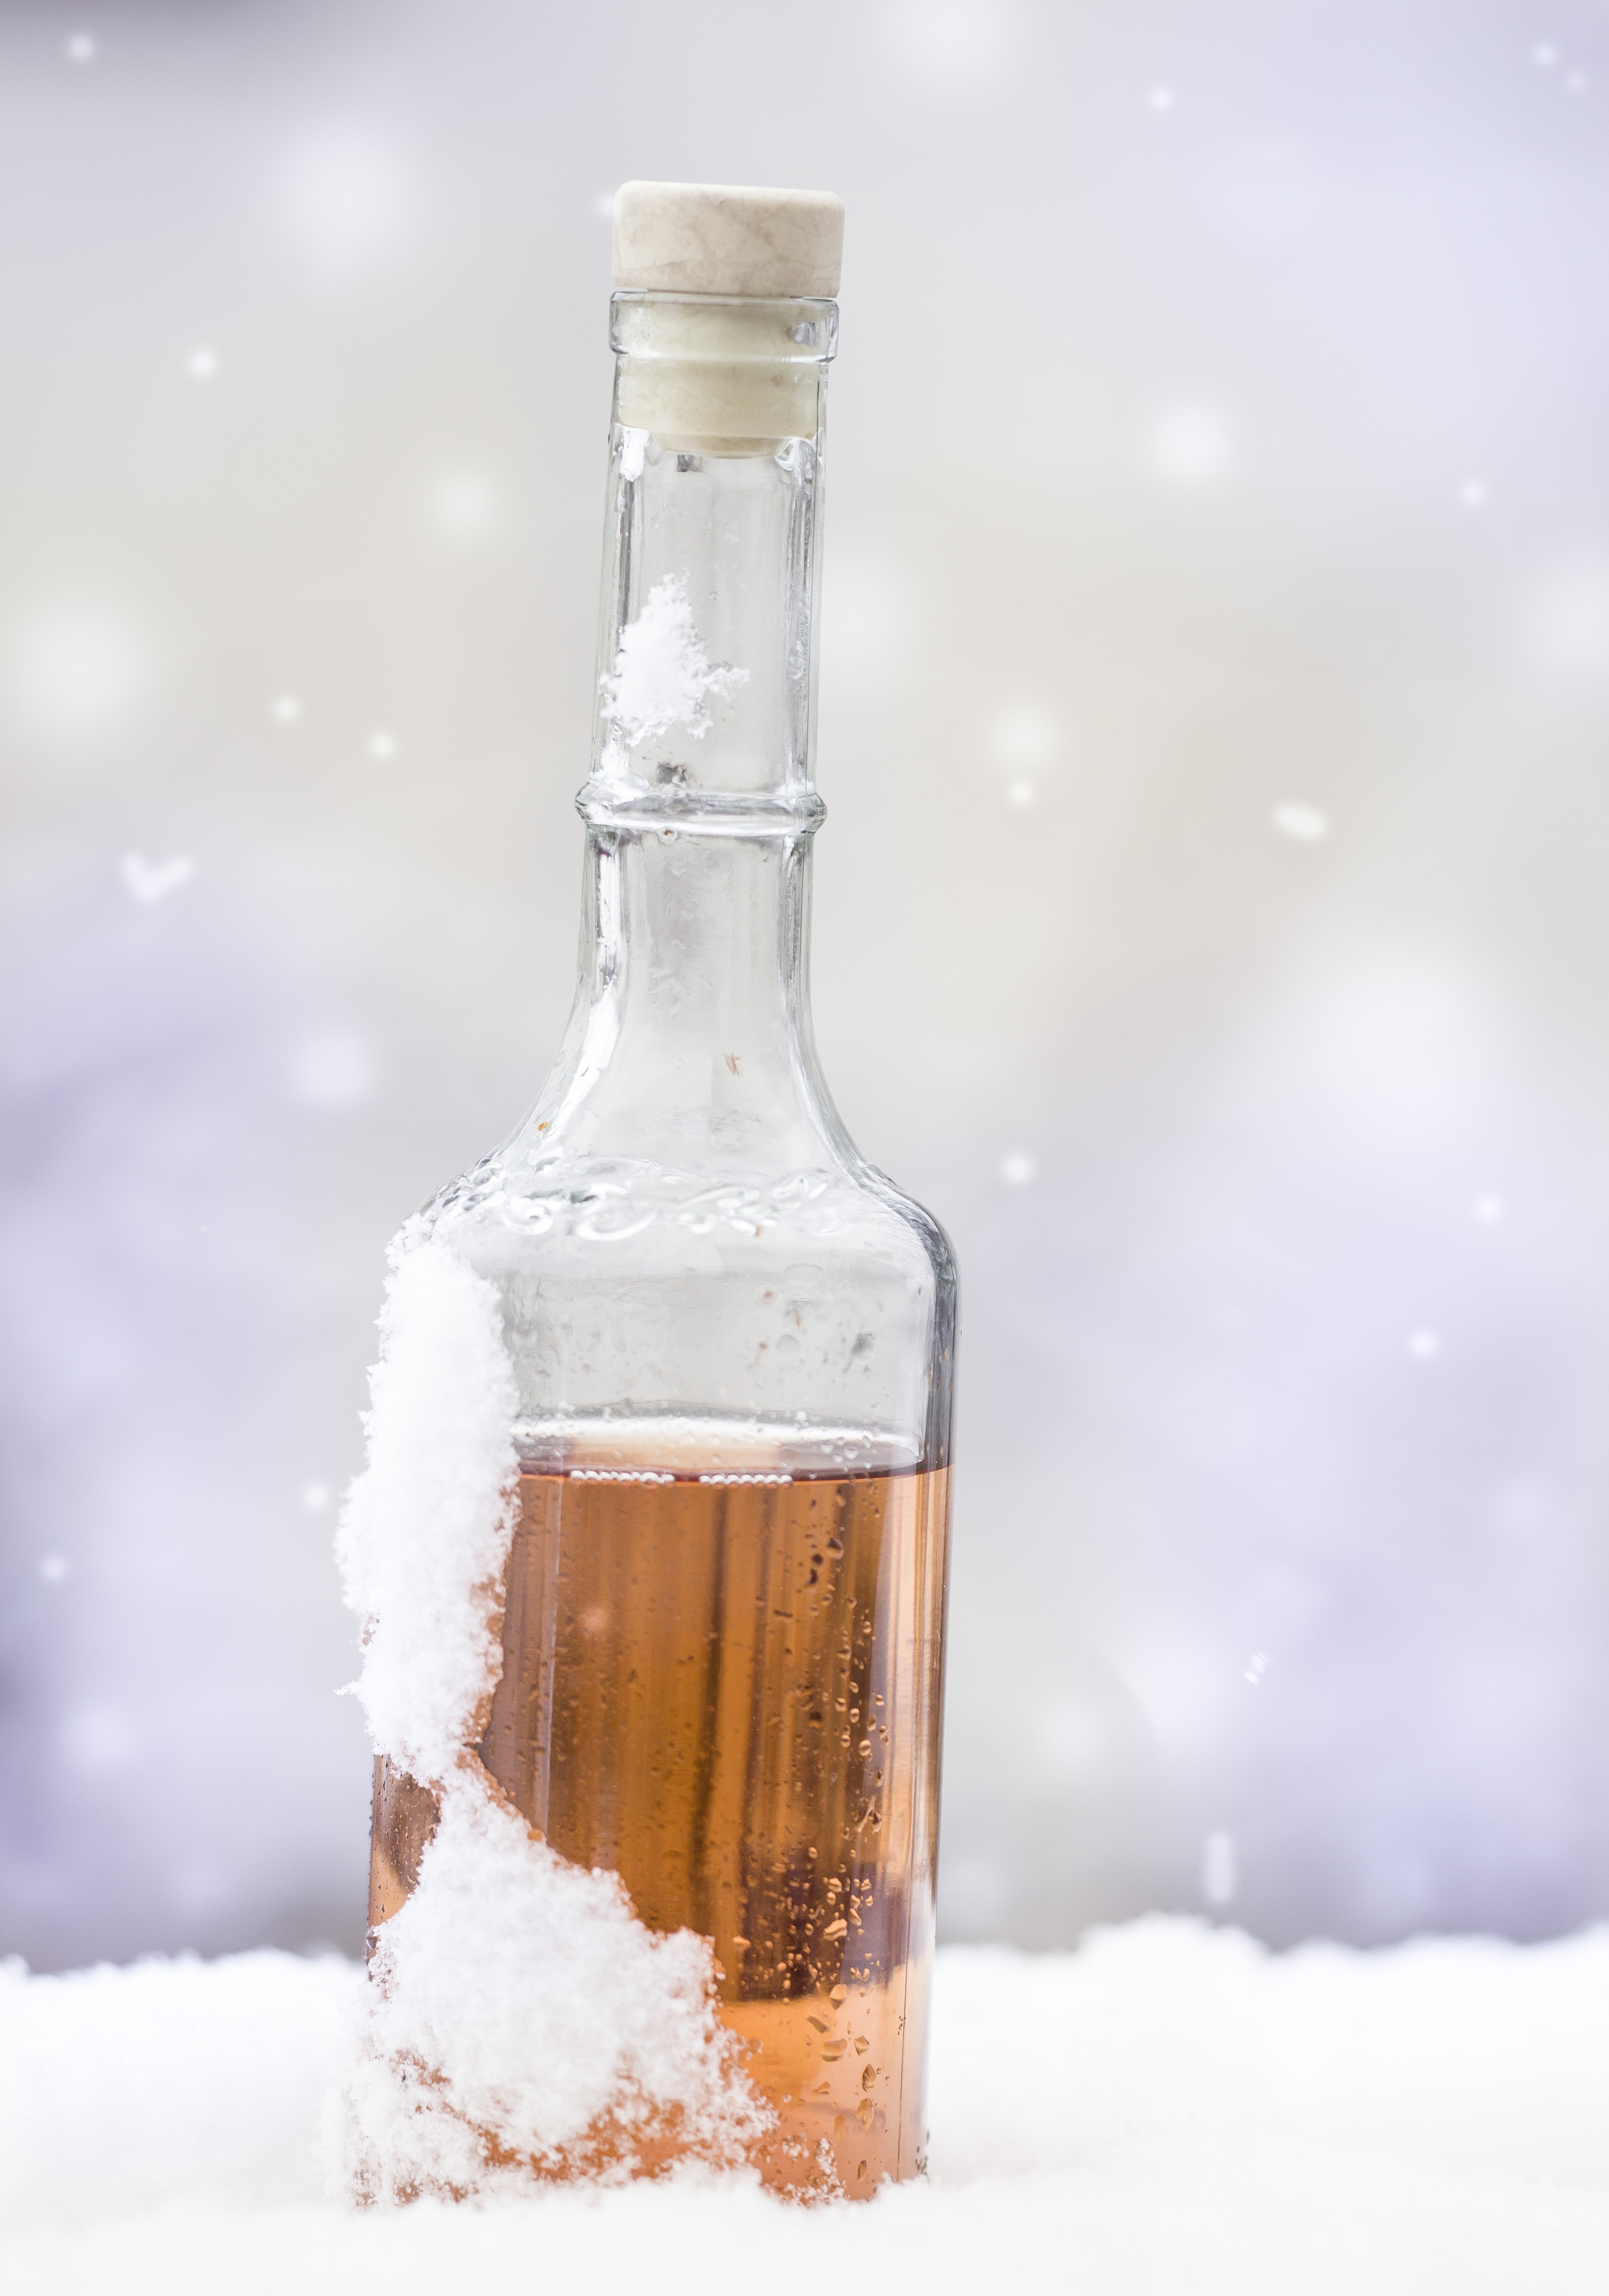
drink, alcohol, cold, snow, feeling, sweet, liquid, fluid, drinkware, bottle, glass bottle, glass, amber, alcoholic beverage, distilled beverage, Transparent material, freezing, solution, barware, still life photography, Solvent, liqueur